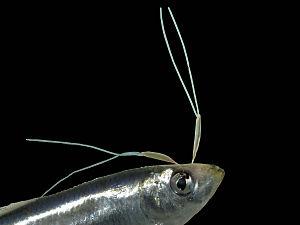
En anglais eye maggot of sprat (littéralement, asticot oculaire du sprat) est un copépode parasite s'attachant à l'œil de son hôte, le sprat. Les deux appendices filaires visibles sur chacun des deux parasites sont des sacs d'œufs. Ce spécimen a été prélevé sur le dépôt de dragage de Nieuport, sur la côte belge de la mer du Nord.
Les copépodes sont un groupe de petits crustacés, libres et parasites, vivant dans l'eau de mer et dans presque tous les habitats d'eau douce. En mer, ils forment la base du plancton et la nourriture des poissons. D'autres espèces sont benthiques, ou encore parasites.